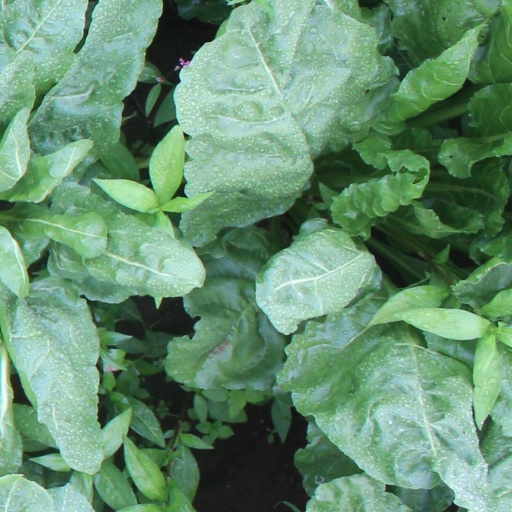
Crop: sugar beet